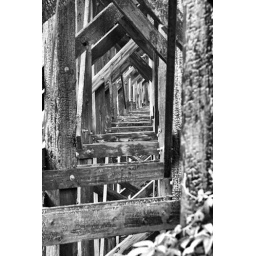
under an old train bridge next to tolley's in clarksburg